John W. Stephenson

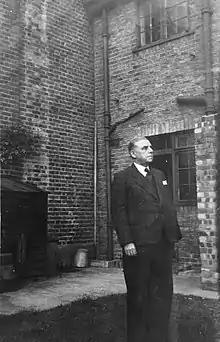
John W. Stephenson

Born in Northumberland, Stephenson completed an apprenticeship as a plumber and joined the United Operative Plumbers and Domestic Engineers Association of Great Britain and Ireland. He was active in the union for many years before winning election as its general secretary in 1929.